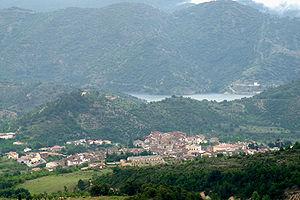
Cornudella de Montsant est une commune de la province de Tarragone, en Catalogne, en Espagne, de la comarque de Priorat.